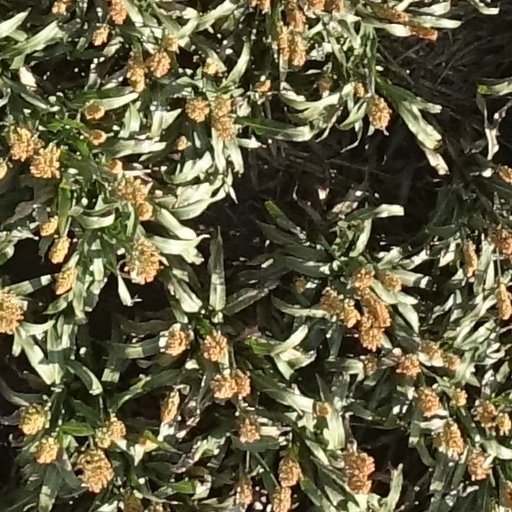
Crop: sorghum